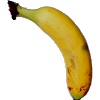
Label: Banana Lady Finger 1